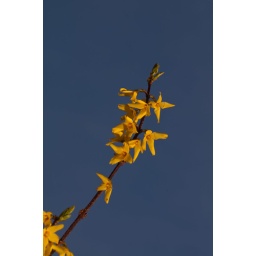
yellow spring forcythia blooms against brilliant blue sky